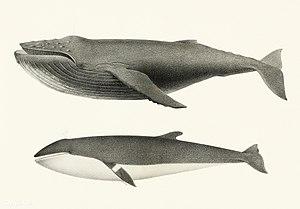
Vatnahverfi, actuellement connue sous les noms de Tasikuluulik ou Qeqertaasaq en langue groenlandaise, est une ancienne colonie viking située dans l'Établissement de l'Est. Le nom de Vatnahverfi peut être approximativement traduit par « District des lacs ».